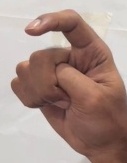
ASL sign: X